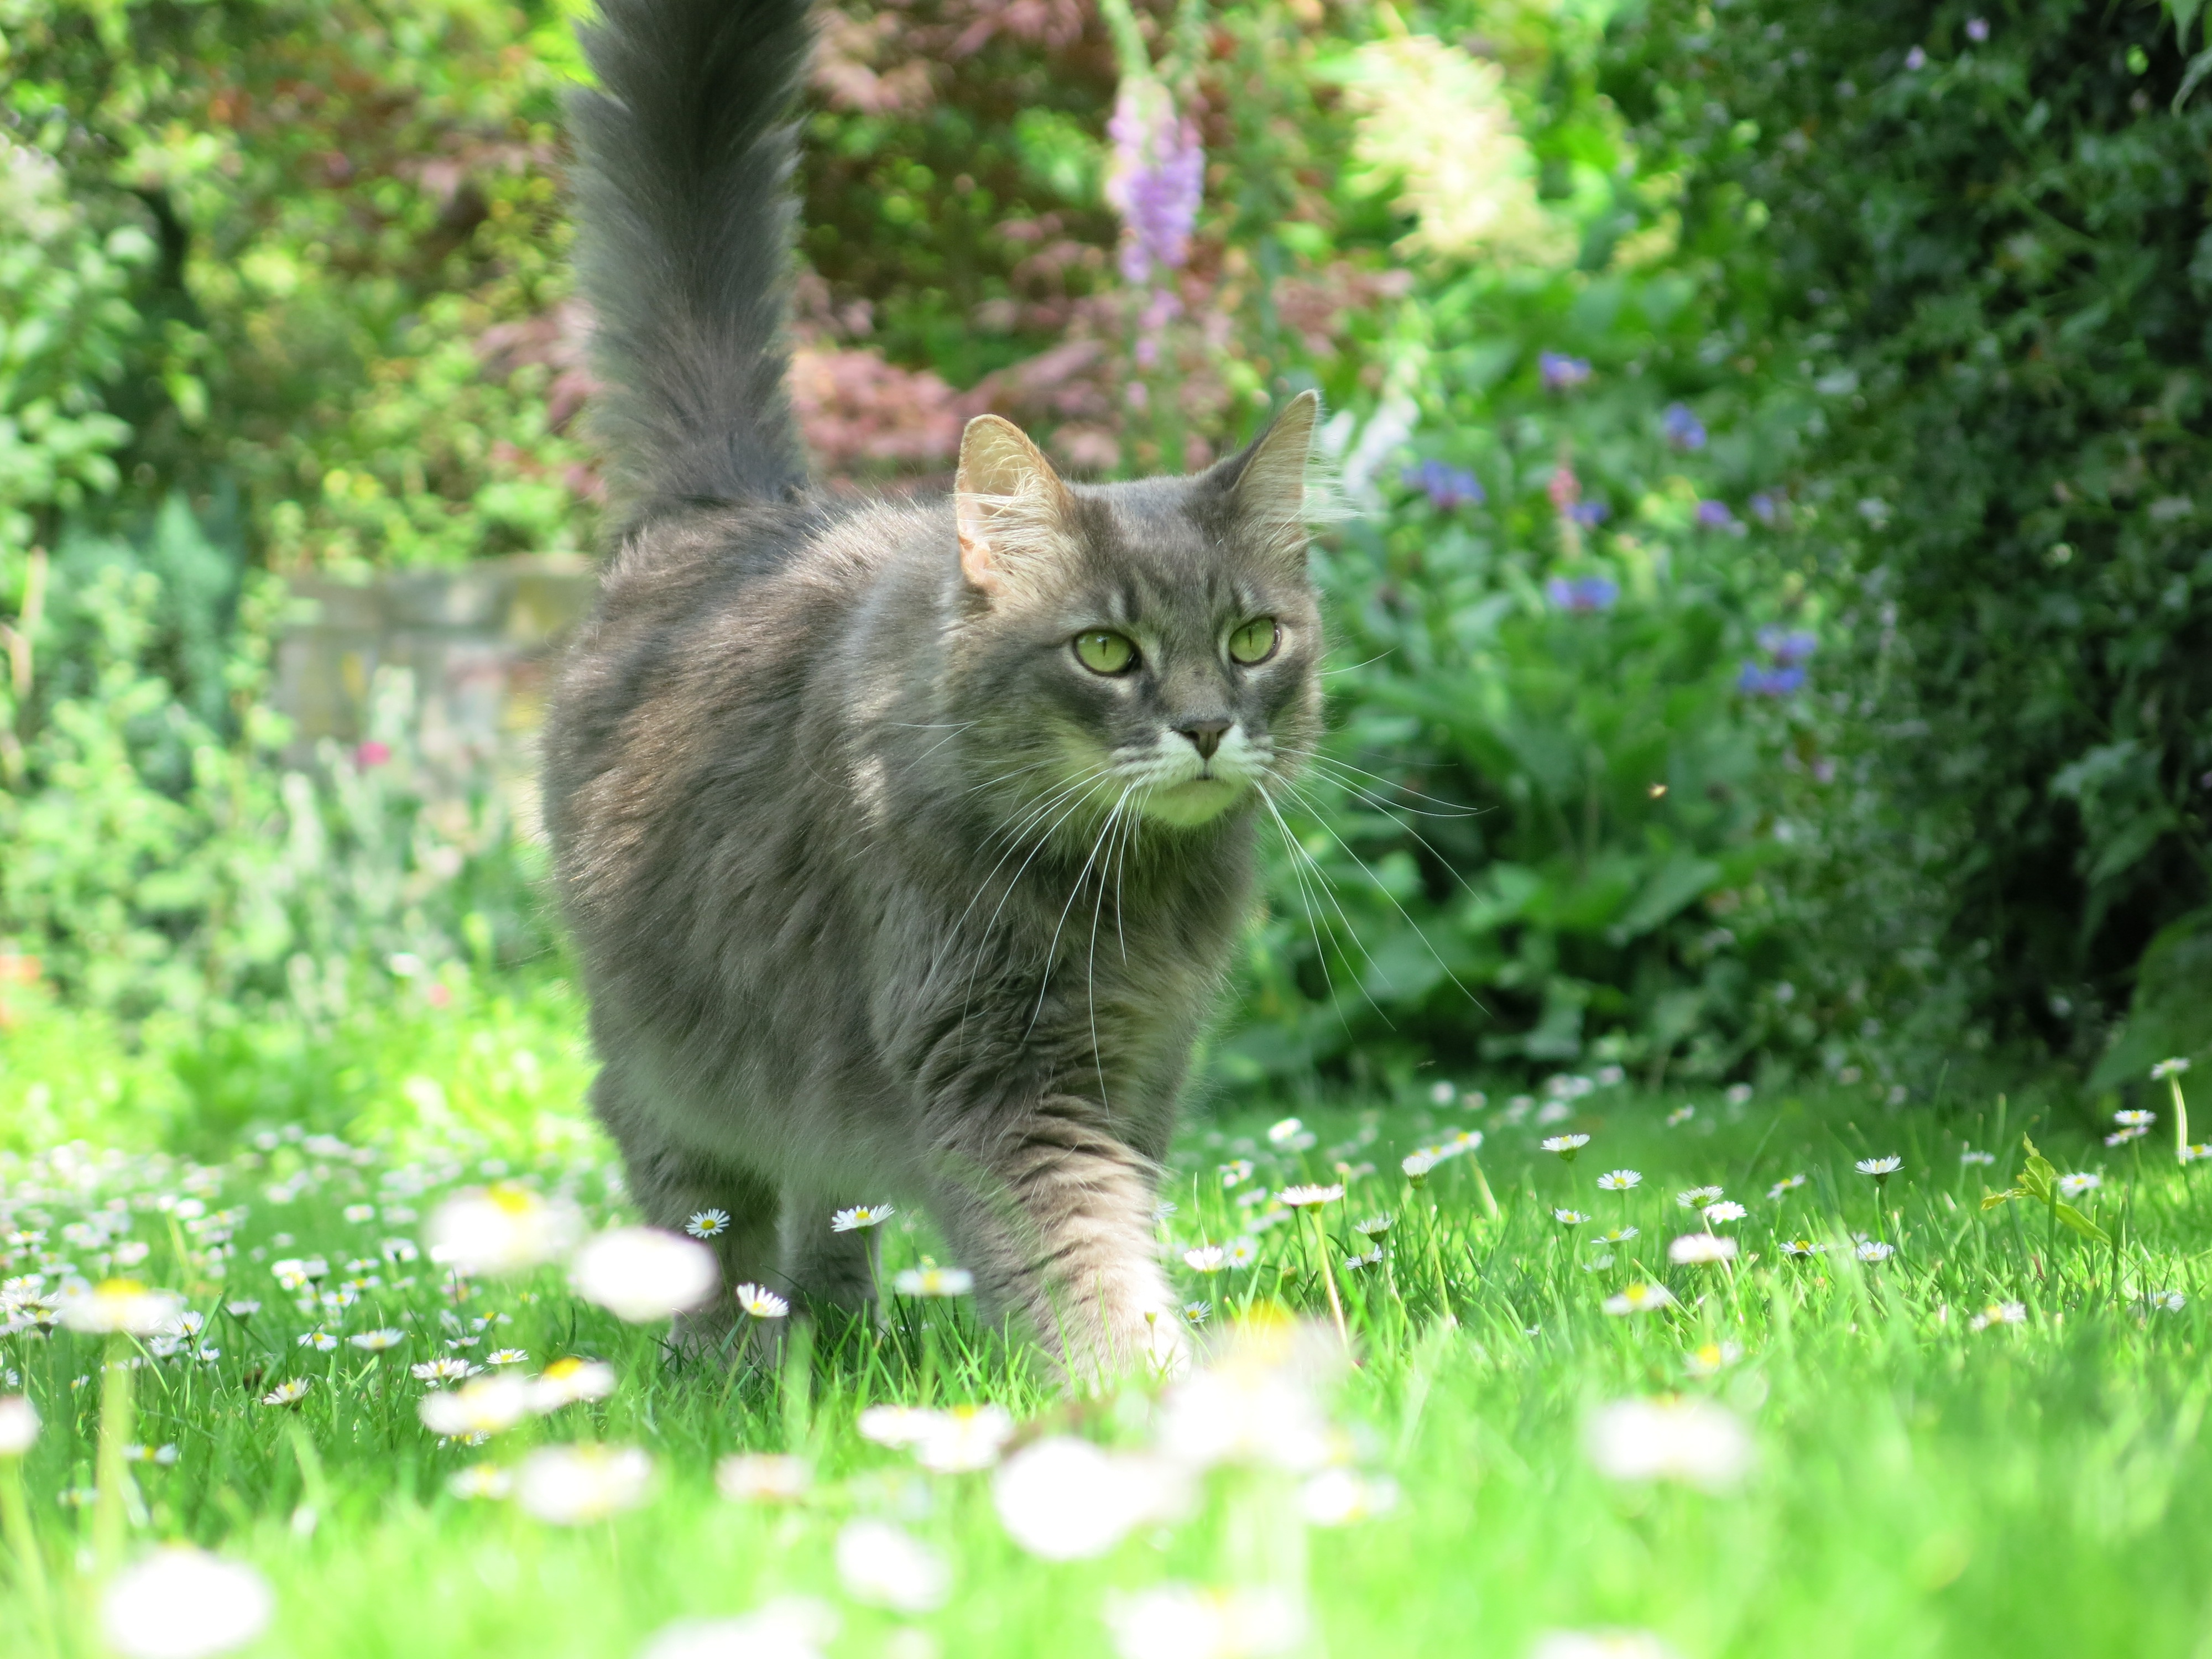
grass, meadow, run, kitten, cat, mammal, fauna, whiskers, vertebrate, out, norwegian forest cat, wild cat, small to medium sized cats, cat like mammal, carnivoran, nebelung, domestic short haired cat, domestic long haired cat